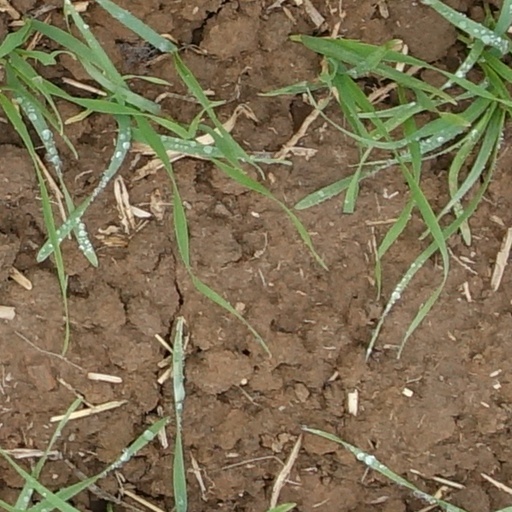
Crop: wheat